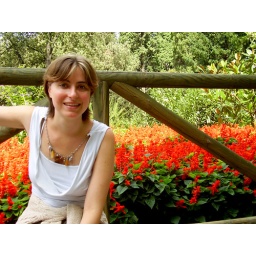
A strike for Laura near red flowers in Duino (Trieste).